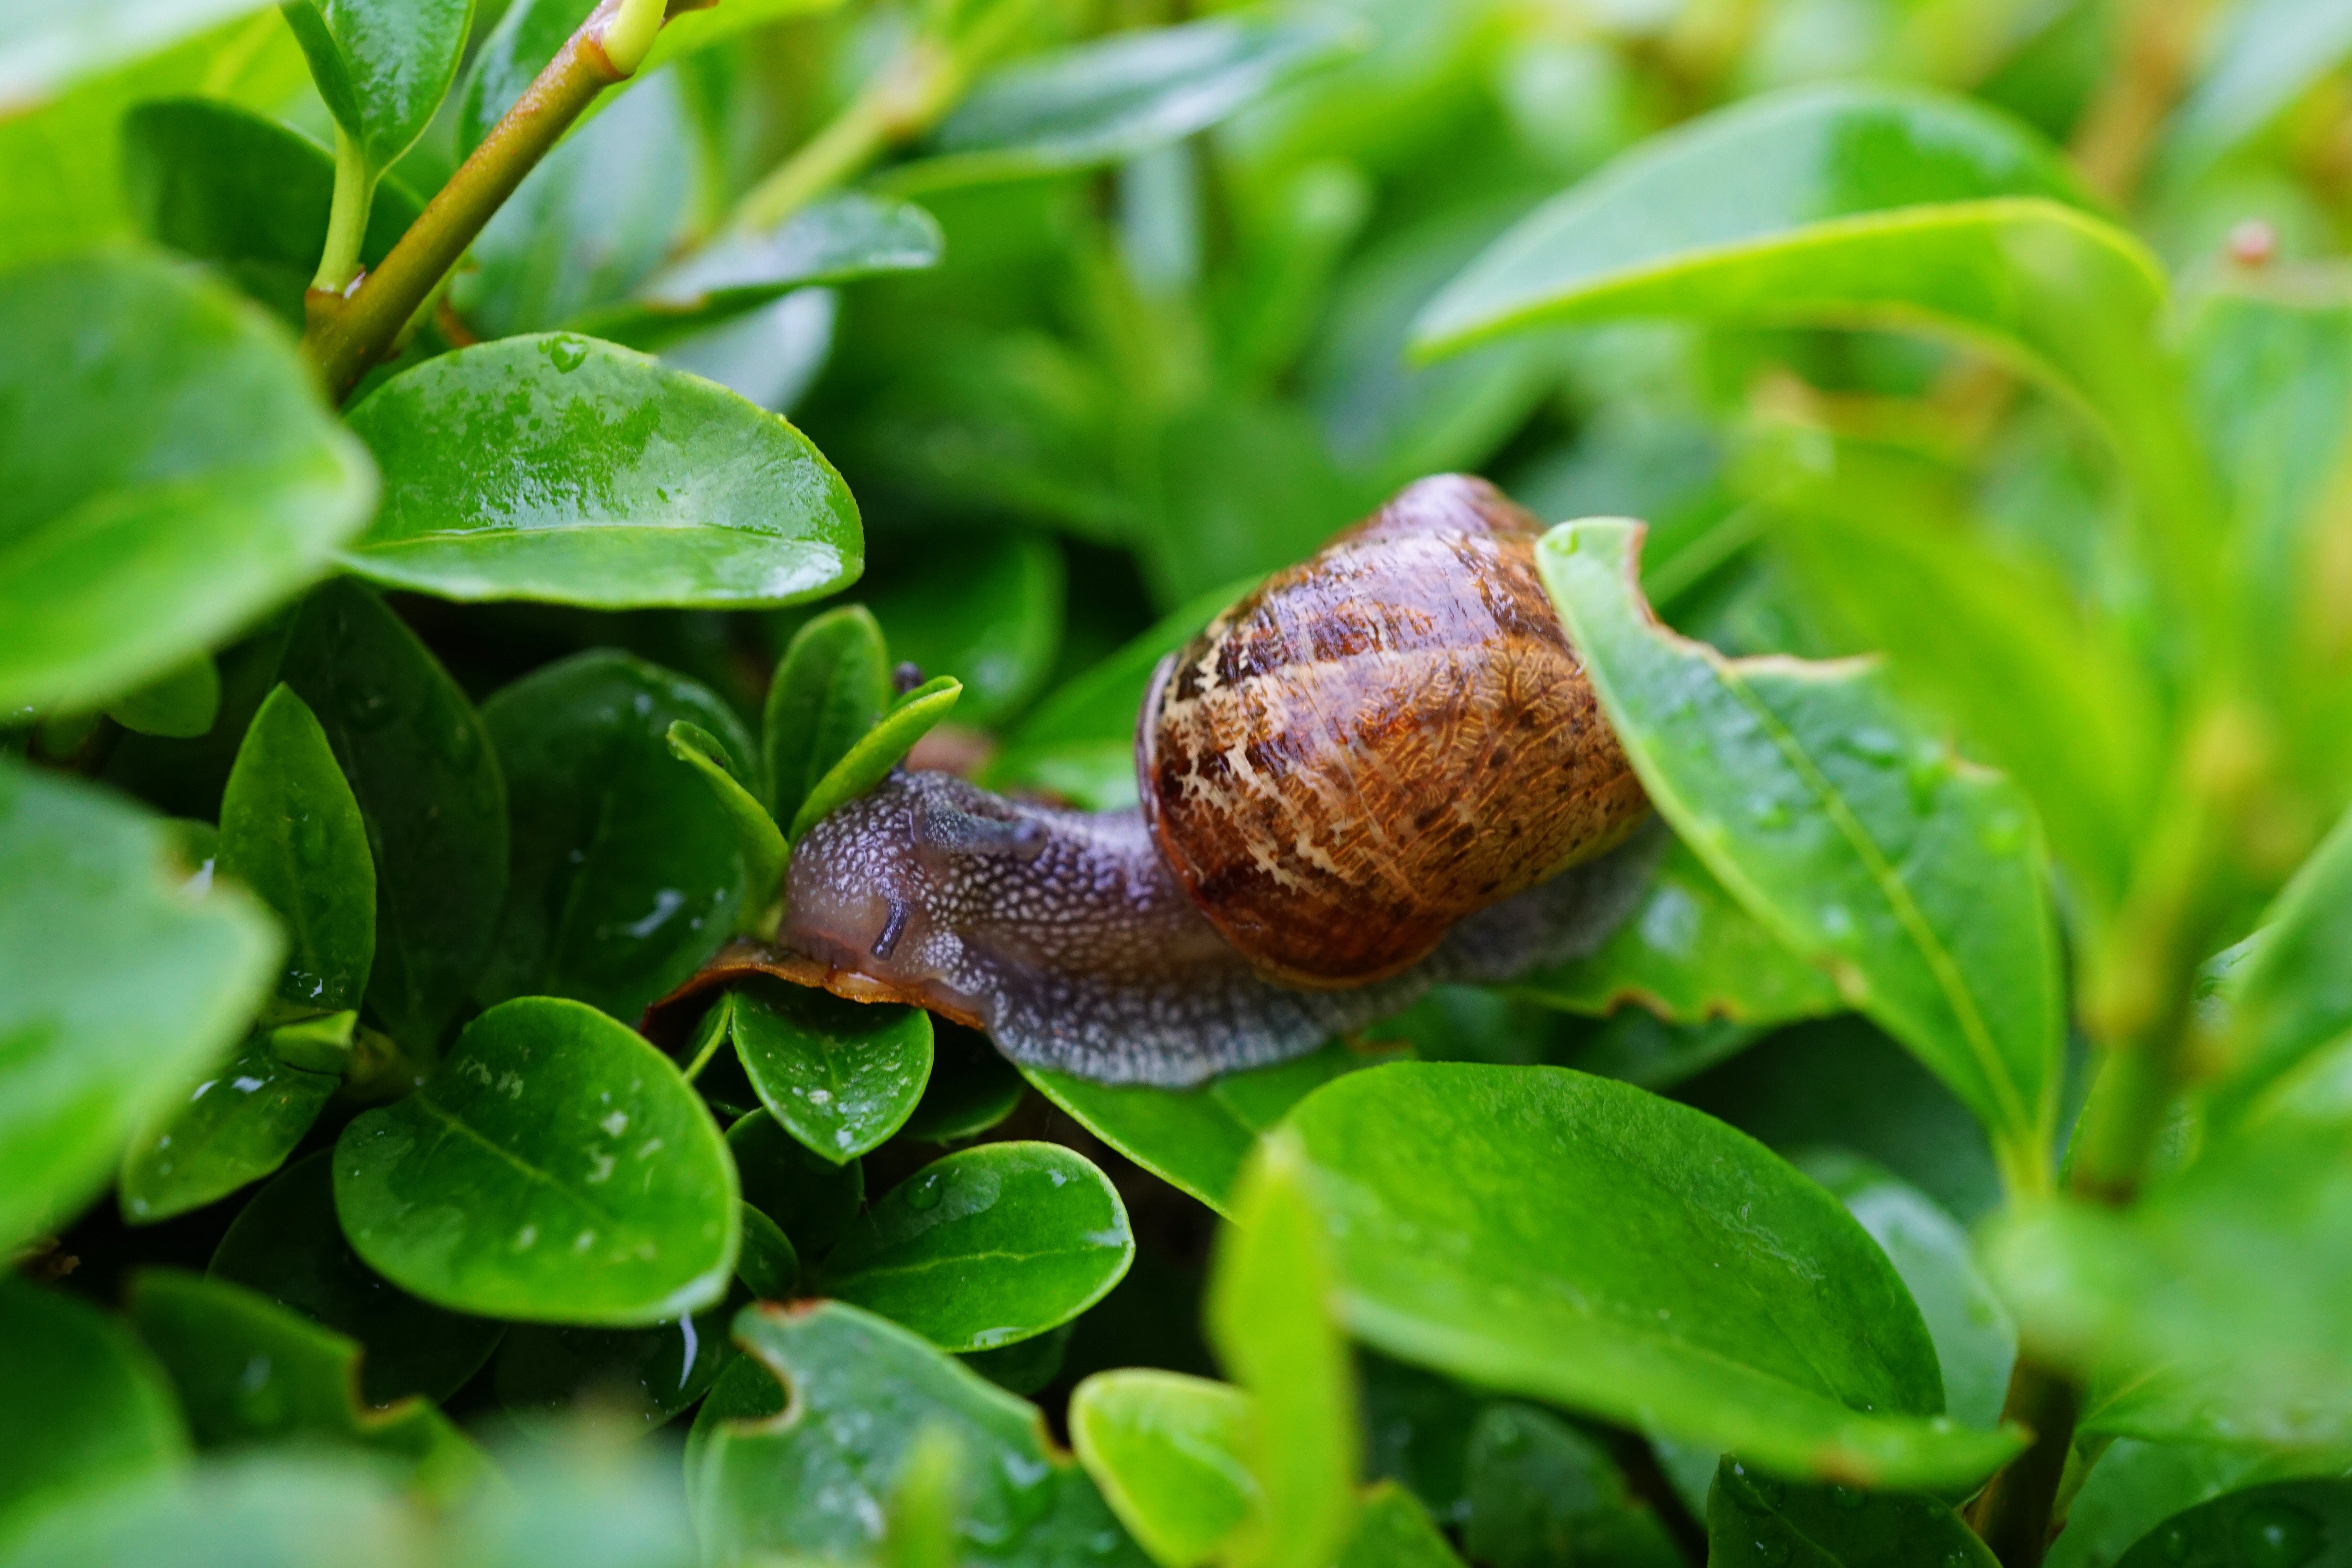
snails and slugs, snail, lymnaeidae, sea snail, molluscs, leaf, slug, organism, terrestrial animal, schnecken, botany, plant, invertebrate, close up, plant stem, grass, escargot, landscape, wildlife, flower, macro photography, cuisine